Australian plate

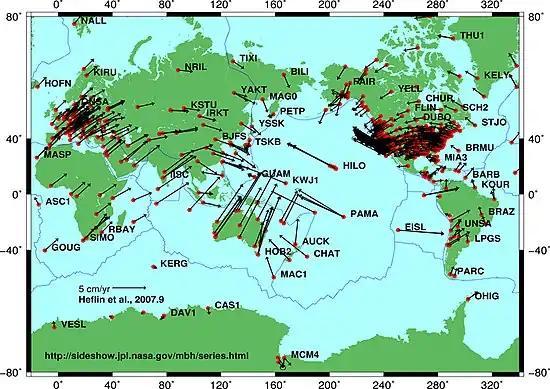
Global plate tectonic movement as measured by GPS devices.

The Australian plate, which Australia is on, is moving faster than other plates. The Australian plate is moving about 6.9 cm (2.7 inches) a year in a northward direction and with a small clockwise rotation. The Global Positioning System must be updated due to the movement, as some locations move faster.